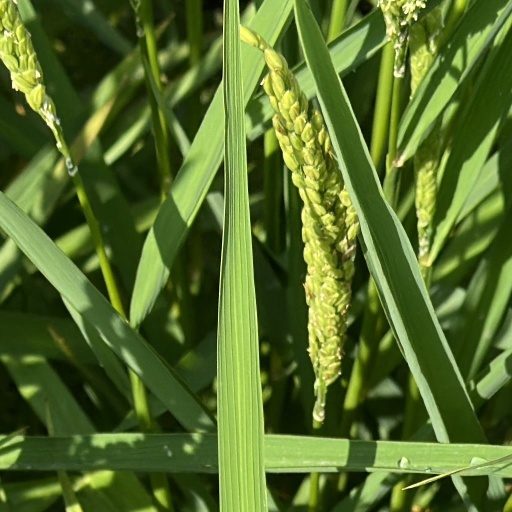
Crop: rice